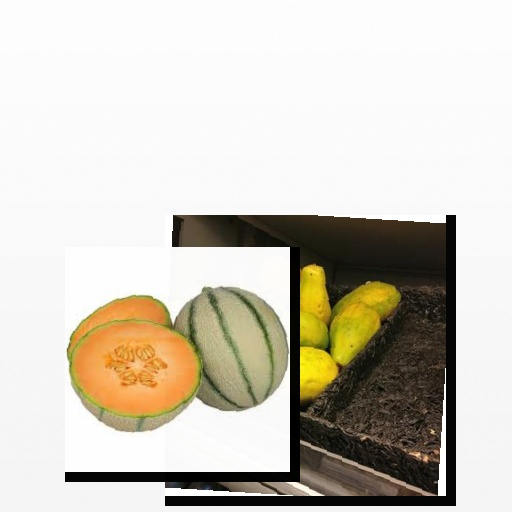
Food items: papaya, cantaloupe